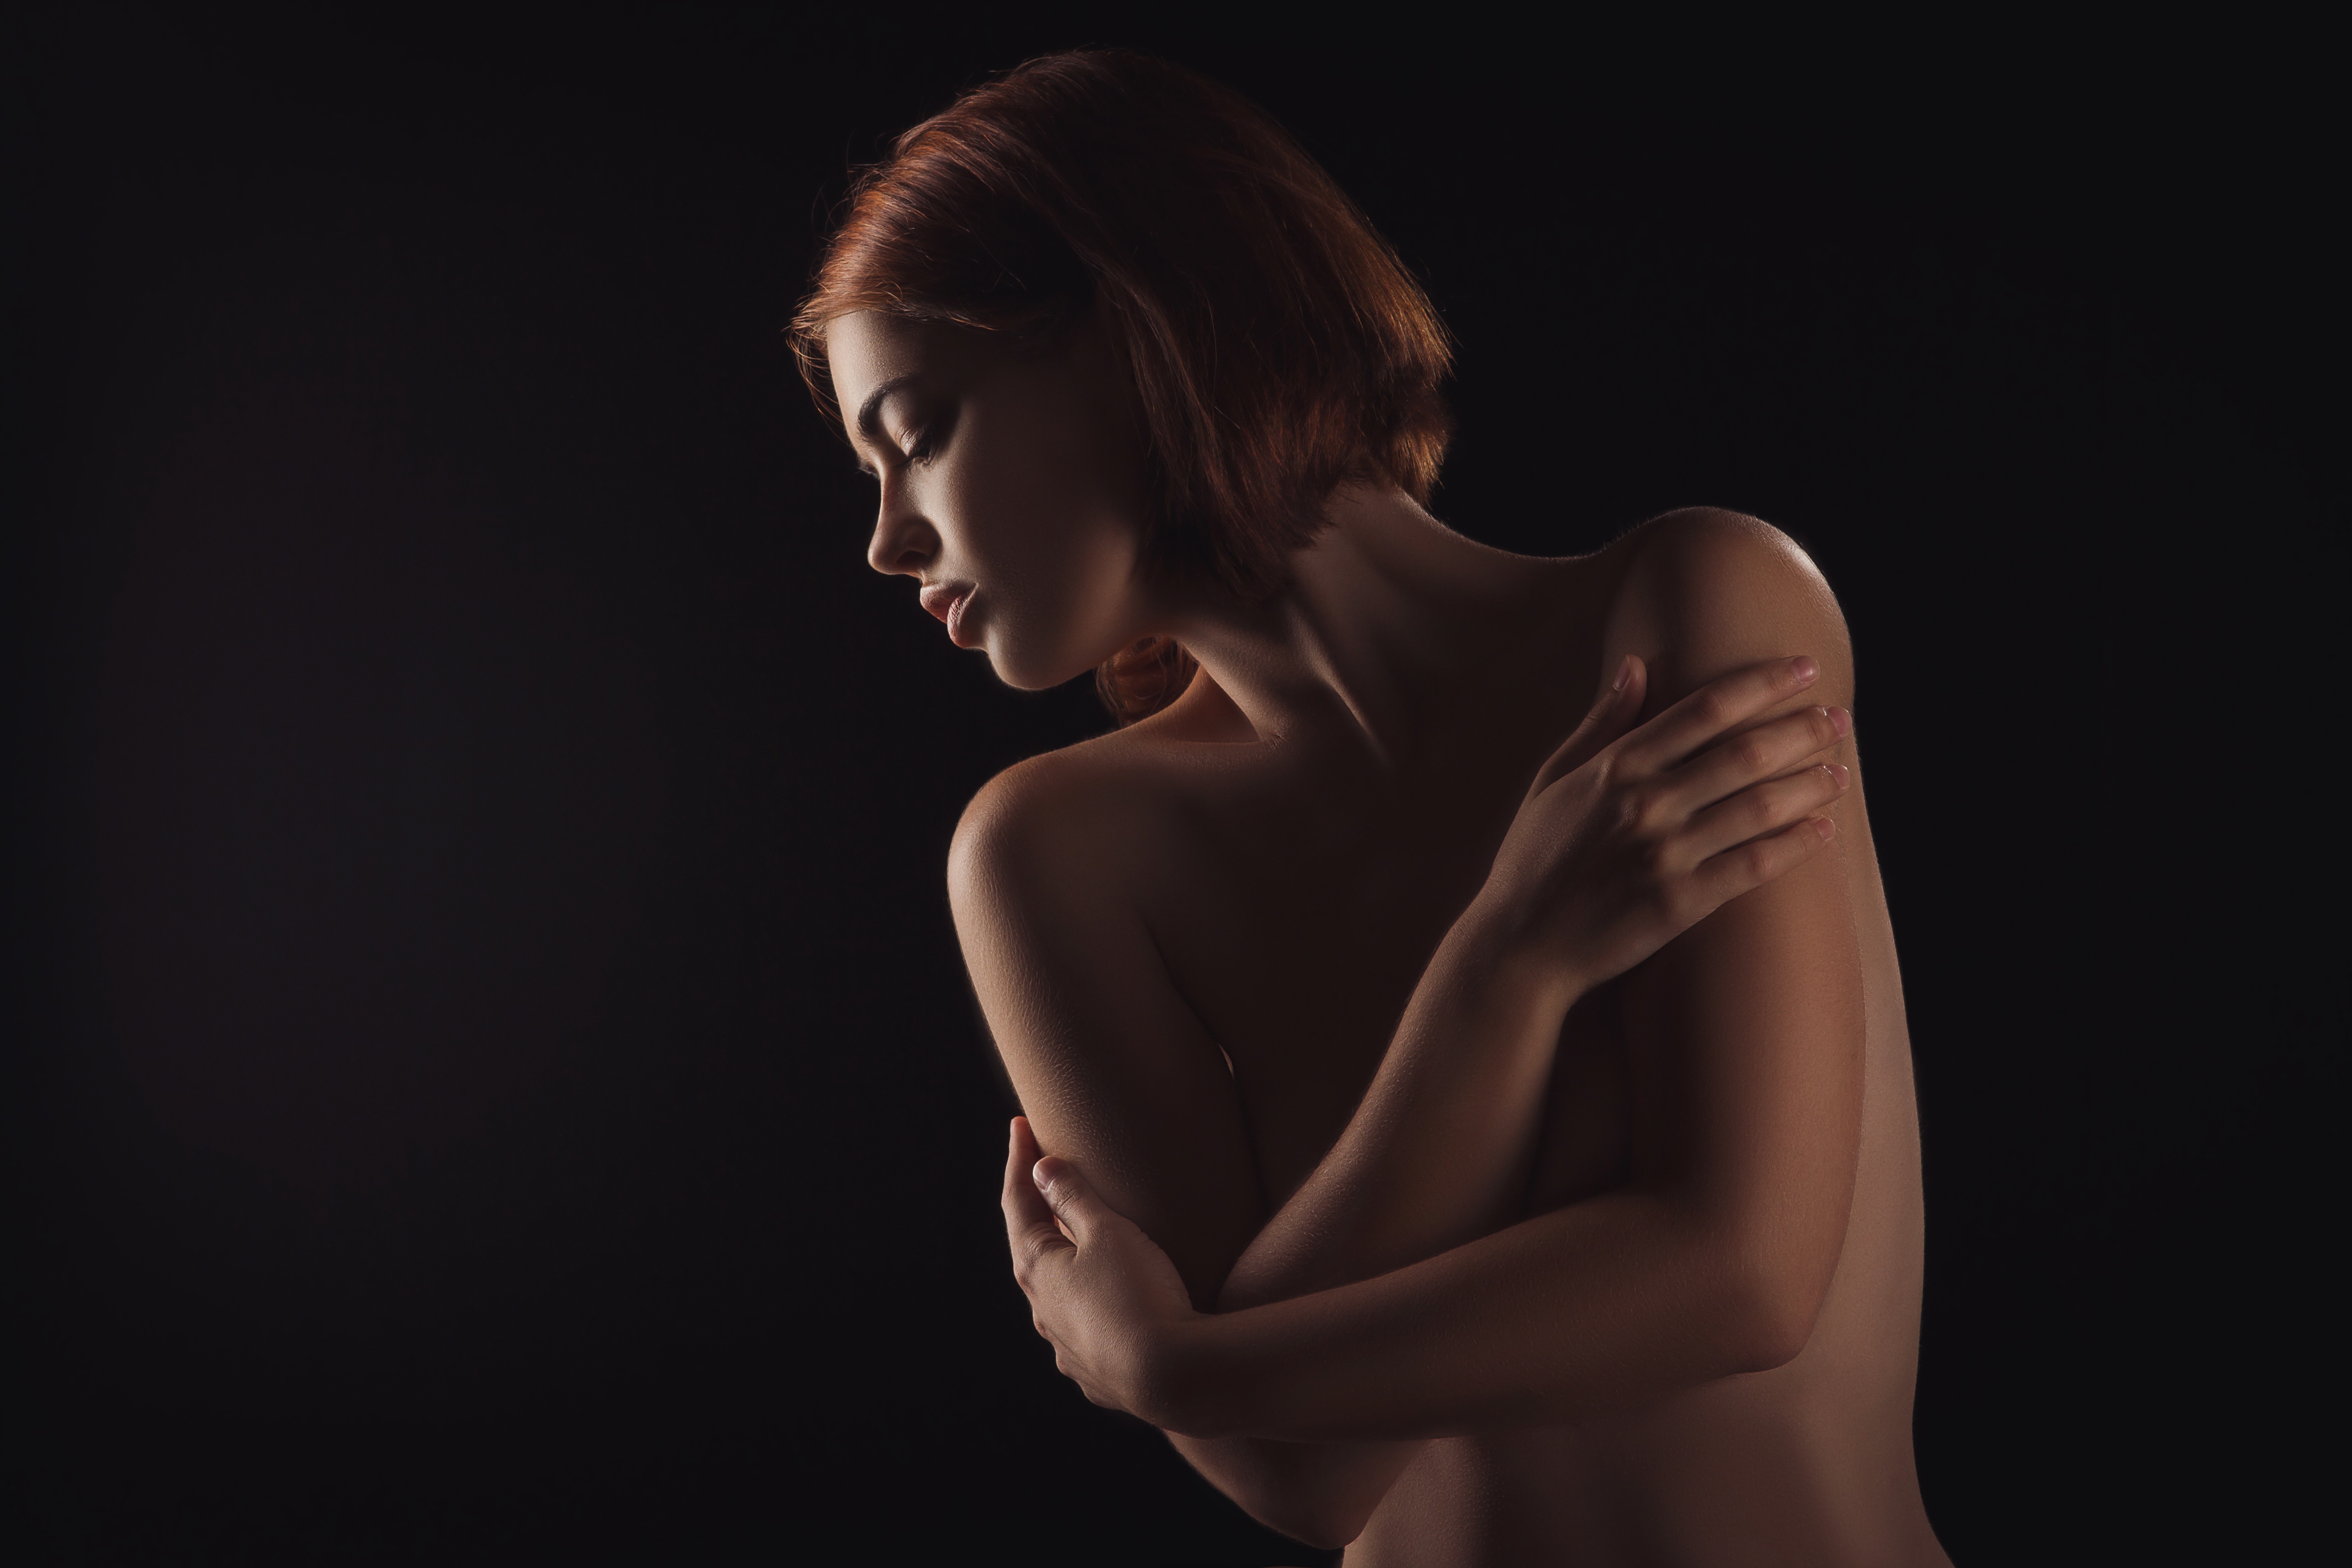
light, black and white, girl, photography, portrait, model, sitting, darkness, monochrome, hairstyle, long hair, grace, backlighting, beauty, tenderness, erotica, photo shoot, sense, monochrome photography, human positions, art model